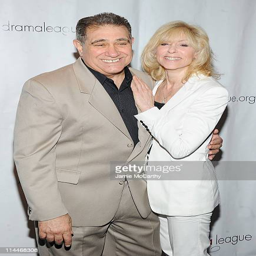
actors attend the awards ceremony and luncheon